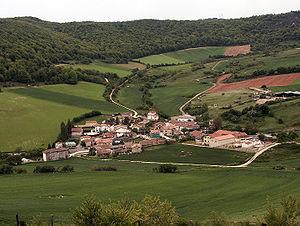
Azazeta en basque est un village ou commune faisant partie de la municipalité d'Arraia-Maeztu dans la province d'Alava dans la Communauté autonome basque.